White Fang Goes Dingo

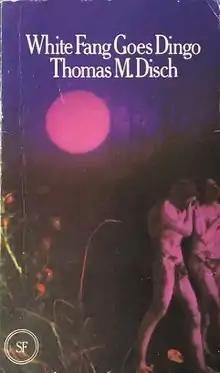
Cover of first edition

White Fang Goes Dingo and Other Funny SF Stories is a collection of science fiction stories by American writer Thomas M. Disch. It was first published by Compact Books in 1971. Many of the stories originally appeared in the magazines "Fantastic", "Alfred Hitchcock's Mystery Magazine", "Amazing Stories", "New Worlds", "Galaxy Science Fiction", "Mademoiselle" and "If".